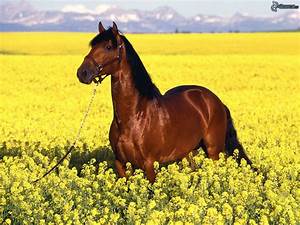
Label: cavallo